Inlays and onlays

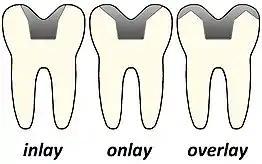
Structure of dental inlays and onlays

In dentistry, inlays and onlays are used to fill cavities, and then cemented in place in the tooth. This is an alternative to a direct restoration, made out of composite, amalgam or glass ionomer, that is built up within the mouth.Inlays and onlays are used in molars or premolars, when the tooth has experienced too much damage to support a basic filling, but not so much damage that a crown is necessary. The key comparison between them is the amount and part of the tooth that they cover. An inlay will incorporate the pits and fissures of a tooth, mainly encompassing the chewing surface between the cusps. An onlay will involve one or more cusps being covered. If all cusps and the entire surface of the tooth is covered this is then known as a crown.